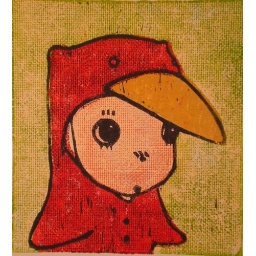
hato in red bird suit